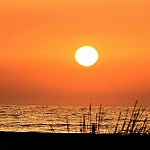
Label: sea